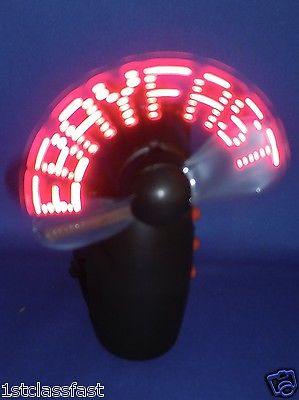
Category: fan